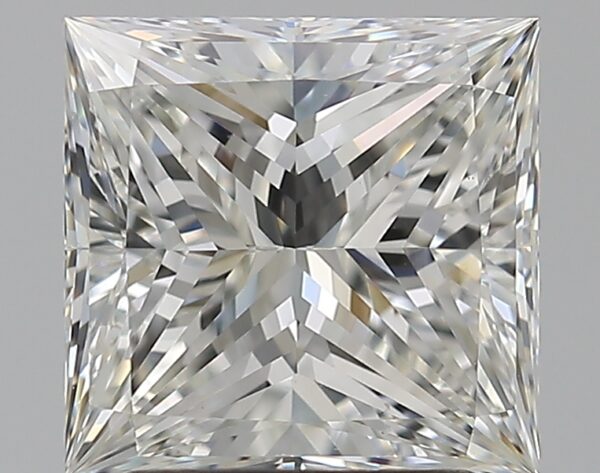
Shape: princess
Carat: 2
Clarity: VS1
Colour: H
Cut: EX
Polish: EX
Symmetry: EX
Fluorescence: ST
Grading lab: GIA
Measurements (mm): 7.17 x 6.96 x 4.83